The Taking of Lungtungpen

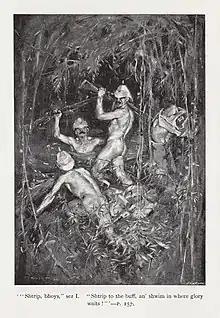
'"Shtrip, bhoys," sez I. Shtrip to the buff, an' shwim in where glory waits!"': Archibald Standish Hartrick's first illustration to the story, from Kipling's 1896 collection, "Soldier Tales".

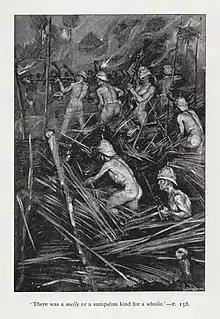
'There was a "melly" av a sumpshus kind for a whoile.' – from the same.

"The Taking of Lungtungpen" is a short story by Rudyard Kipling which was first published in the "Civil and Military Gazette" on 11 April 1887. In book form, the story appeared in the first Indian edition of "Plain Tales from the Hills" in 1888, and in subsequent editions of that collection.